Gidi Gov

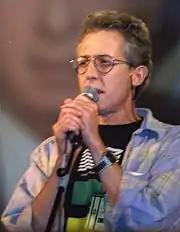
Gidi Gov performing at the memorial service held for PM Yitzhak Rabin. 11 February 1996

In 1991 Gov released one of his most successful solo albums – Ein Od Yom ("No Other Day"). The album sold more than 70,000 copies. In 1993 Gov released the compilation album "שירים שהתפזרו", which containing different original songs performed by Gov between 1973 and 1992 which did not appear in his previous solo albums. In 1994 he left "Zehu Ze!" to his own host musical/talk show, "Laila Gov" (a play on the phrase "laila tov", meaning "good night"), on Channel 2, Israel's first commercial TV channel. The show which aired from 1994 to 1998 became very successful. During the show Gov used to regularly perform different songs along with different popular Israeli singers whom were guests on the show. Subsequently, in 1995 Gov released the double disc compilation album "שירים מלילה גוב", and in 1997 released the triple disc compilation album "שירים מלילה גוב 2" which both contained the songs Gov performed during the show with his guests.